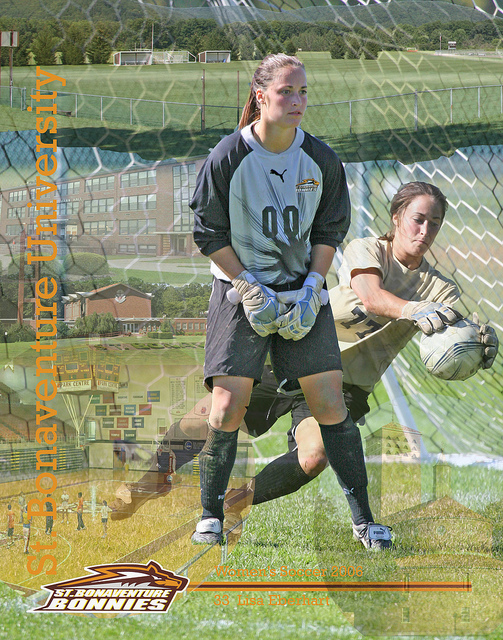
hai nữ thủ môn đang bảo vệ khung thành của mình